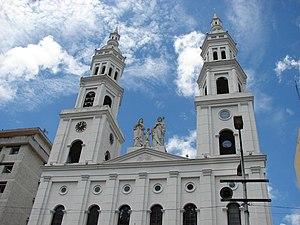
Cet article recense les cathédrales de Colombie.